Greenwich Peninsula

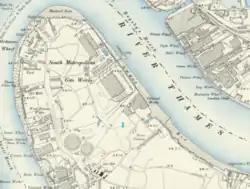
Map showing extent of South Metropolitan Gas Works in East Greenwich

The peninsula was drained by Dutch engineers in the 16th century, allowing it to be used as pasture land. In the 17th century, Blackwall Point (the northern tip of the peninsula, opposite Blackwall) gained notoriety as a location where pirates' corpses were hung in cages as a deterrent to other would-be pirates. In the 1690s the Board of Ordnance established a gunpowder magazine on the west side of the peninsula, which was in operation by 1695, serving as the government's primary magazine (where newly milled powder was stored before it was sent out, on board specially equipped hoys). Alongside the magazine were a wharf, a proof house and accommodation for the resident Storekeeper. From the early 18th century, however, local residents began petitioning Parliament for the magazine (and its dangerous contents in particular) to be removed; this eventually led to the establishment of a new set of Royal Gunpowder Magazines down river at Purfleet, which was opened in 1765. By 1771 gunpowder was no longer stored at Greenwich, though the buildings remained "in situ" for some decades afterwards.